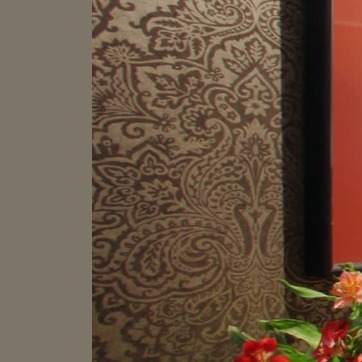
Material: wallpaper